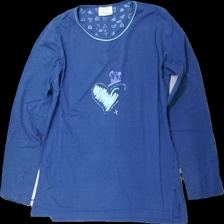
View: front
Type: Top
Category: Ladies
Brand: Not in the list
Brand text on label: luna carina
Colors: Blue, Purple
Material: 100% cotton
Pattern: Other
Cut: Regular
Season: All
Damage location: top center
Price range: <50
Recommended usage: Export
Description: långärmad tröja med hjärtan på, urtvättad
Comment: urtvättad